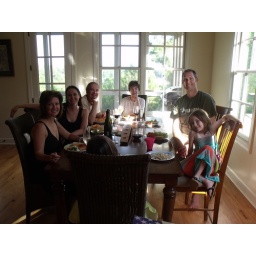
Summer vacations in the lake house